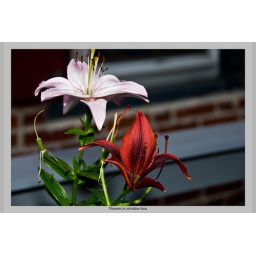
Flowers in window box